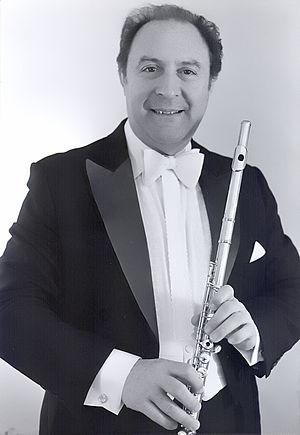
Jean-Pierre Rampal, né à Marseille le 7 janvier 1922 et mort à Paris le 20 mai 2000, est un flûtiste de musique classique français.